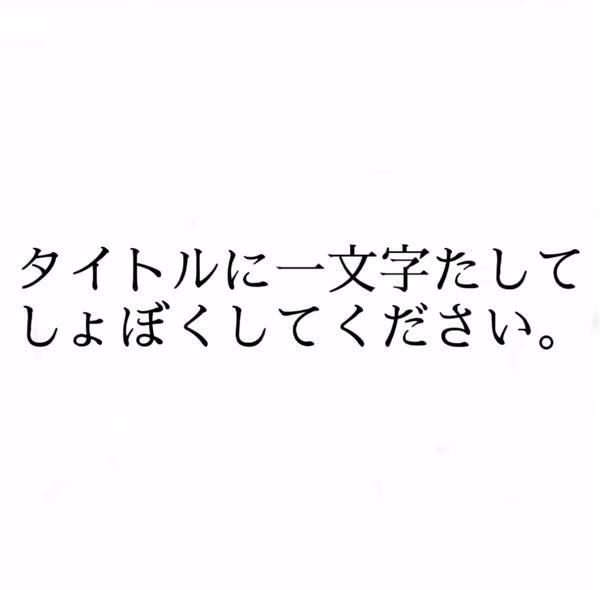
回答: つけものフレンズ